HAL HLFT-42

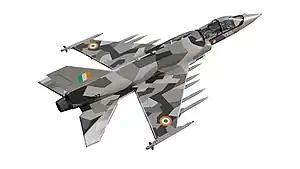
HLFT-42 scale model displayed at Aero India (2023)

The HAL HLFT-42 (Hindustan Lead-in Fighter Trainer – 42) is a design for an Indian lead-in fighter trainer proposed by Hindustan Aeronautics Limited (HAL). Designed as a next-generation supersonic trainer jet, it is planned to serve as an advanced trainer for upcoming HAL Tejas Mk2 and HAL AMCA fighter jets. Notably, the HLFT-42 will also be used as a fully-fledged fighter jet to perform combat missions. HAL unveiled the design of the scale model of the HLFT-42 at the 14th edition of Aero India (2023), which was held in Bangalore.